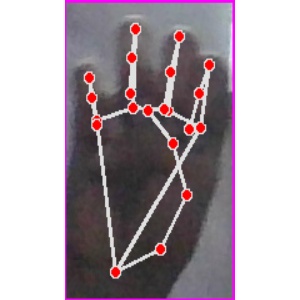
अक्षर: म